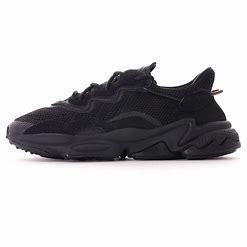
Brand: adidas
Model: originals Adidas Originals Ozweego